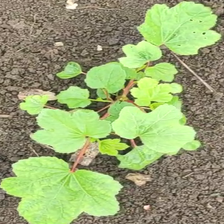
Weed species: Little_Mallow(Malva parviflora)